History of the Special Air Service

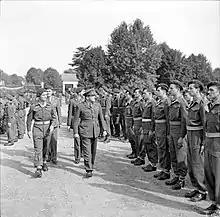
Brigadier Mike Calvert, at the ceremony marking the passing of 3 and 4 SAS from the British to the French Army at Tarbes in southern France

In support of the invasion 144 men of 1st SAS took part in Operation Houndsworth between June and September, in the area of Lyon, Chalon-sur-Saône, Dijon, Le Creusot and Paris. At the same time, 56 men of 1st SAS also took part in Operation Bulbasket in the Poitiers area. They did have some success before being betrayed. Surrounded by a large German force, they were forced to disperse; later, it was discovered that 36 men were missing and that 32 of them had been captured and executed by the Germans.